Brave Miss World

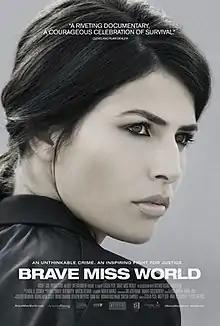
Official poster

Brave Miss World is a 2013 American-Israeli documentary film, directed and produced by Cecilia Peck. It follows Miss Israel Linor Abarjil who won the title of Miss World in 1998, after being assaulted just weeks prior, as she spreads global awareness around sexual assault. Sharon Stone served as a co-executive producer on the film.